Leiningen family

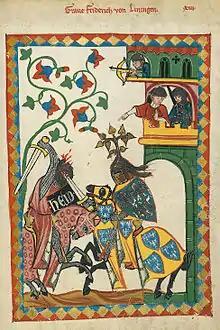
Count Frederick II (d. 1237)

The first count of Leiningen about whom anything definite is known was a certain Emich II (d. before 1138). He (and perhaps his father Emich I) built Leiningen Castle, which is now known as "Old Leiningen Castle" (German: "Burg Altleiningen"), around 1100 to 1110. Nearby Höningen Abbey was built around 1120 as the family's burial place.